Joseph Sharts

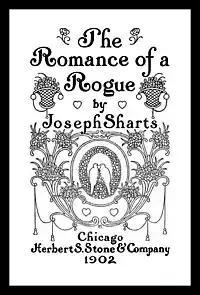
Pictorial title page of Sharts's 1902 novel, "The Romance of a Rogue."

Sharts gained some note as the writer of popular fiction, publishing his first book, "Ezra Caine," in 1900. Sharts published six novels in all between 1900 and 1913, these being essentially works of light romantic fiction in which protagonists battled obstacles to their realization of true love en route to inevitable happy endings.